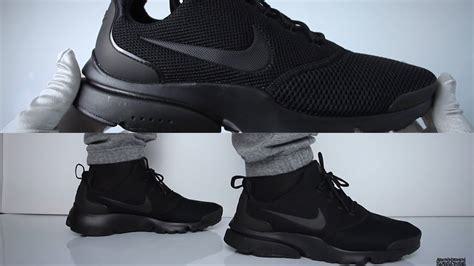
Brand: Nike
Model: Presto Fly